Types of fish in Uganda

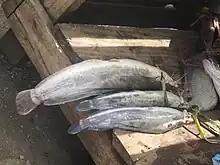
Clarias at Gaba landing site

The Elongate Tiger Fish (Hydrocynus forskahlii), locally known as Ngassa, is found in the Nile and Lake Albert. It is an open water predator often found near the surface and in fast flowing water. It forms shoals and feeds on fishes, preferring long-bodied fish, as they are easier to swallow. It also takes insects, grasshoppers and snails. Cannibalistic. Silver with long and slender profile. Tail fin forked with bright red color, rest of fins uniformly grey. Regularly takes spinners retrieved at high speed across fast-flowing water. It is used by fishermen as live bait for Nile Perch.